Battle of Bulair

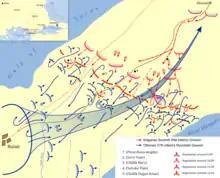

The Battle of Bulair took place on 8 February 1913 (O.S. 26 January 1913) between the Bulgarian Seventh Rila Infantry Division under General Georgi Todorov and the Ottoman 27th Infantry Division. The result was a Bulgarian victory. Lack of communication between the Ottoman Vanguard and their landing force and stubbornness of Enver Pasha against the combined criticism from officers Ali Fethi and Mustafa Kemal against his plans costed the Ottoman 27th Brigade their full offensive capabilities. As a result, Ottoman Army could not conduct any further large-scale offensives to relieve the Siege of Edirne.